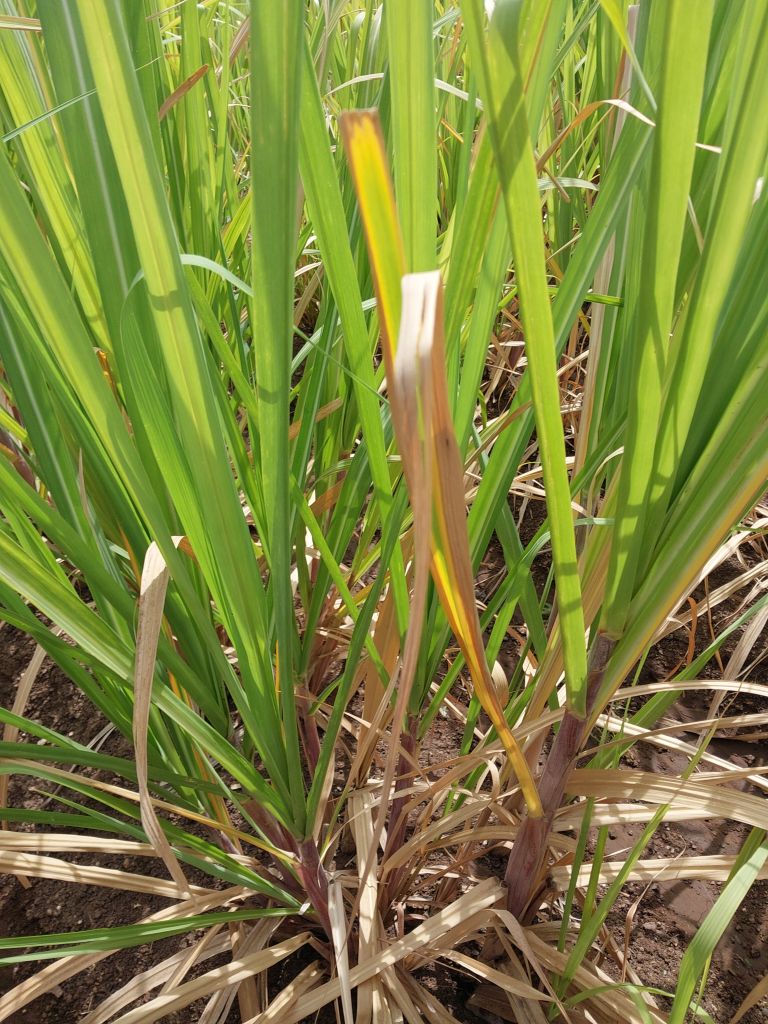
Label: Yellow Leaf